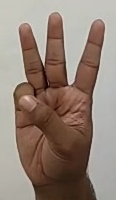
ASL sign: 6